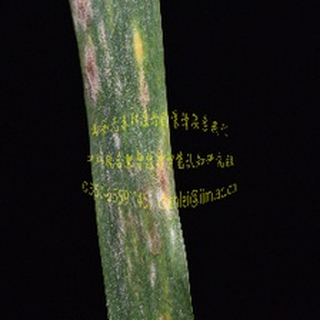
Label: wheat_mildew